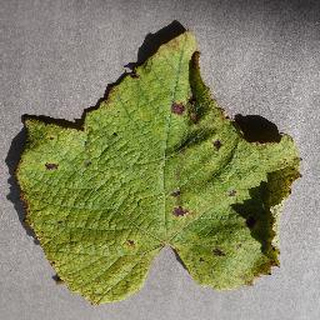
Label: grape_leaf_blight